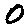
Label: 0